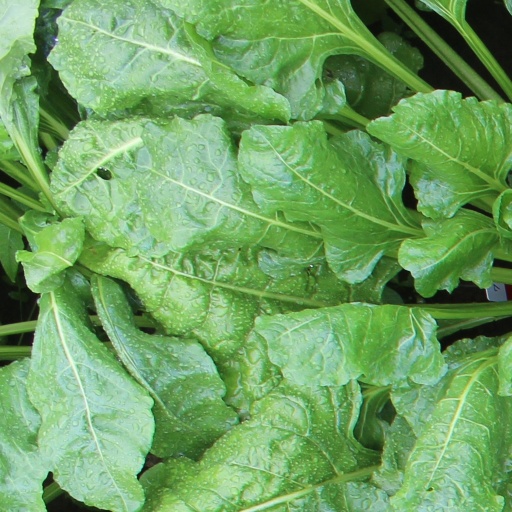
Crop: sugar beet